Heian Palace

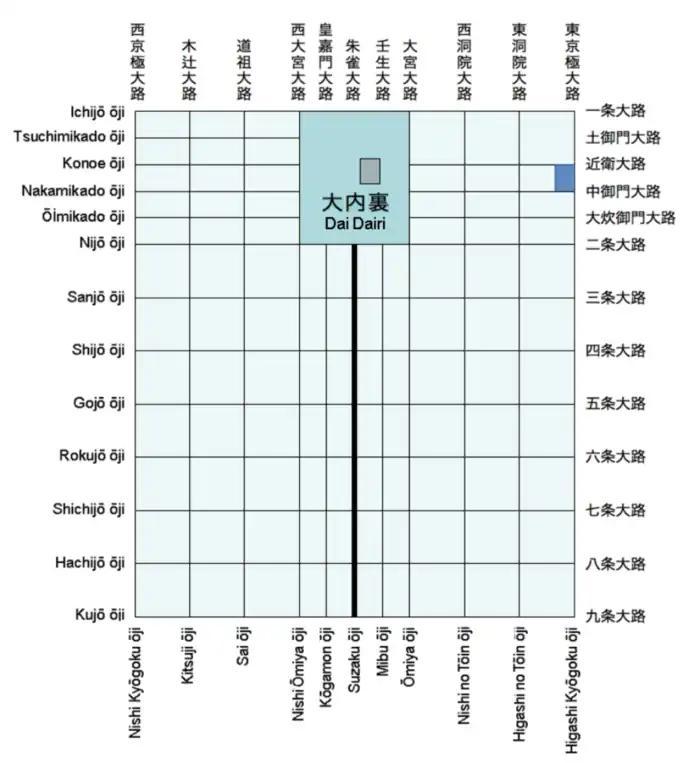
See caption

The was the original imperial palace of (present-day Kyoto), then the capital of Japan. Both the palace and the city were constructed in the late 700s and were patterned on Chinese models and designs. The palace served as the imperial residence and the administrative centre for most of the Heian period (794–1185).